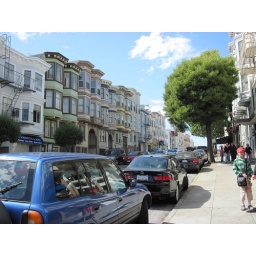
A day walking around SF. Random pictures of beautiful building and steetsA day walking around San Francisco. Random pictures of beautiful streets and buildings.